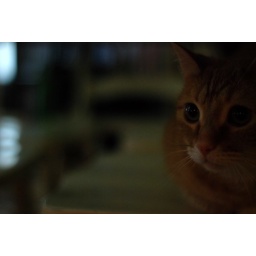
Weiland on the seat of the dining room chairs, under the glass top